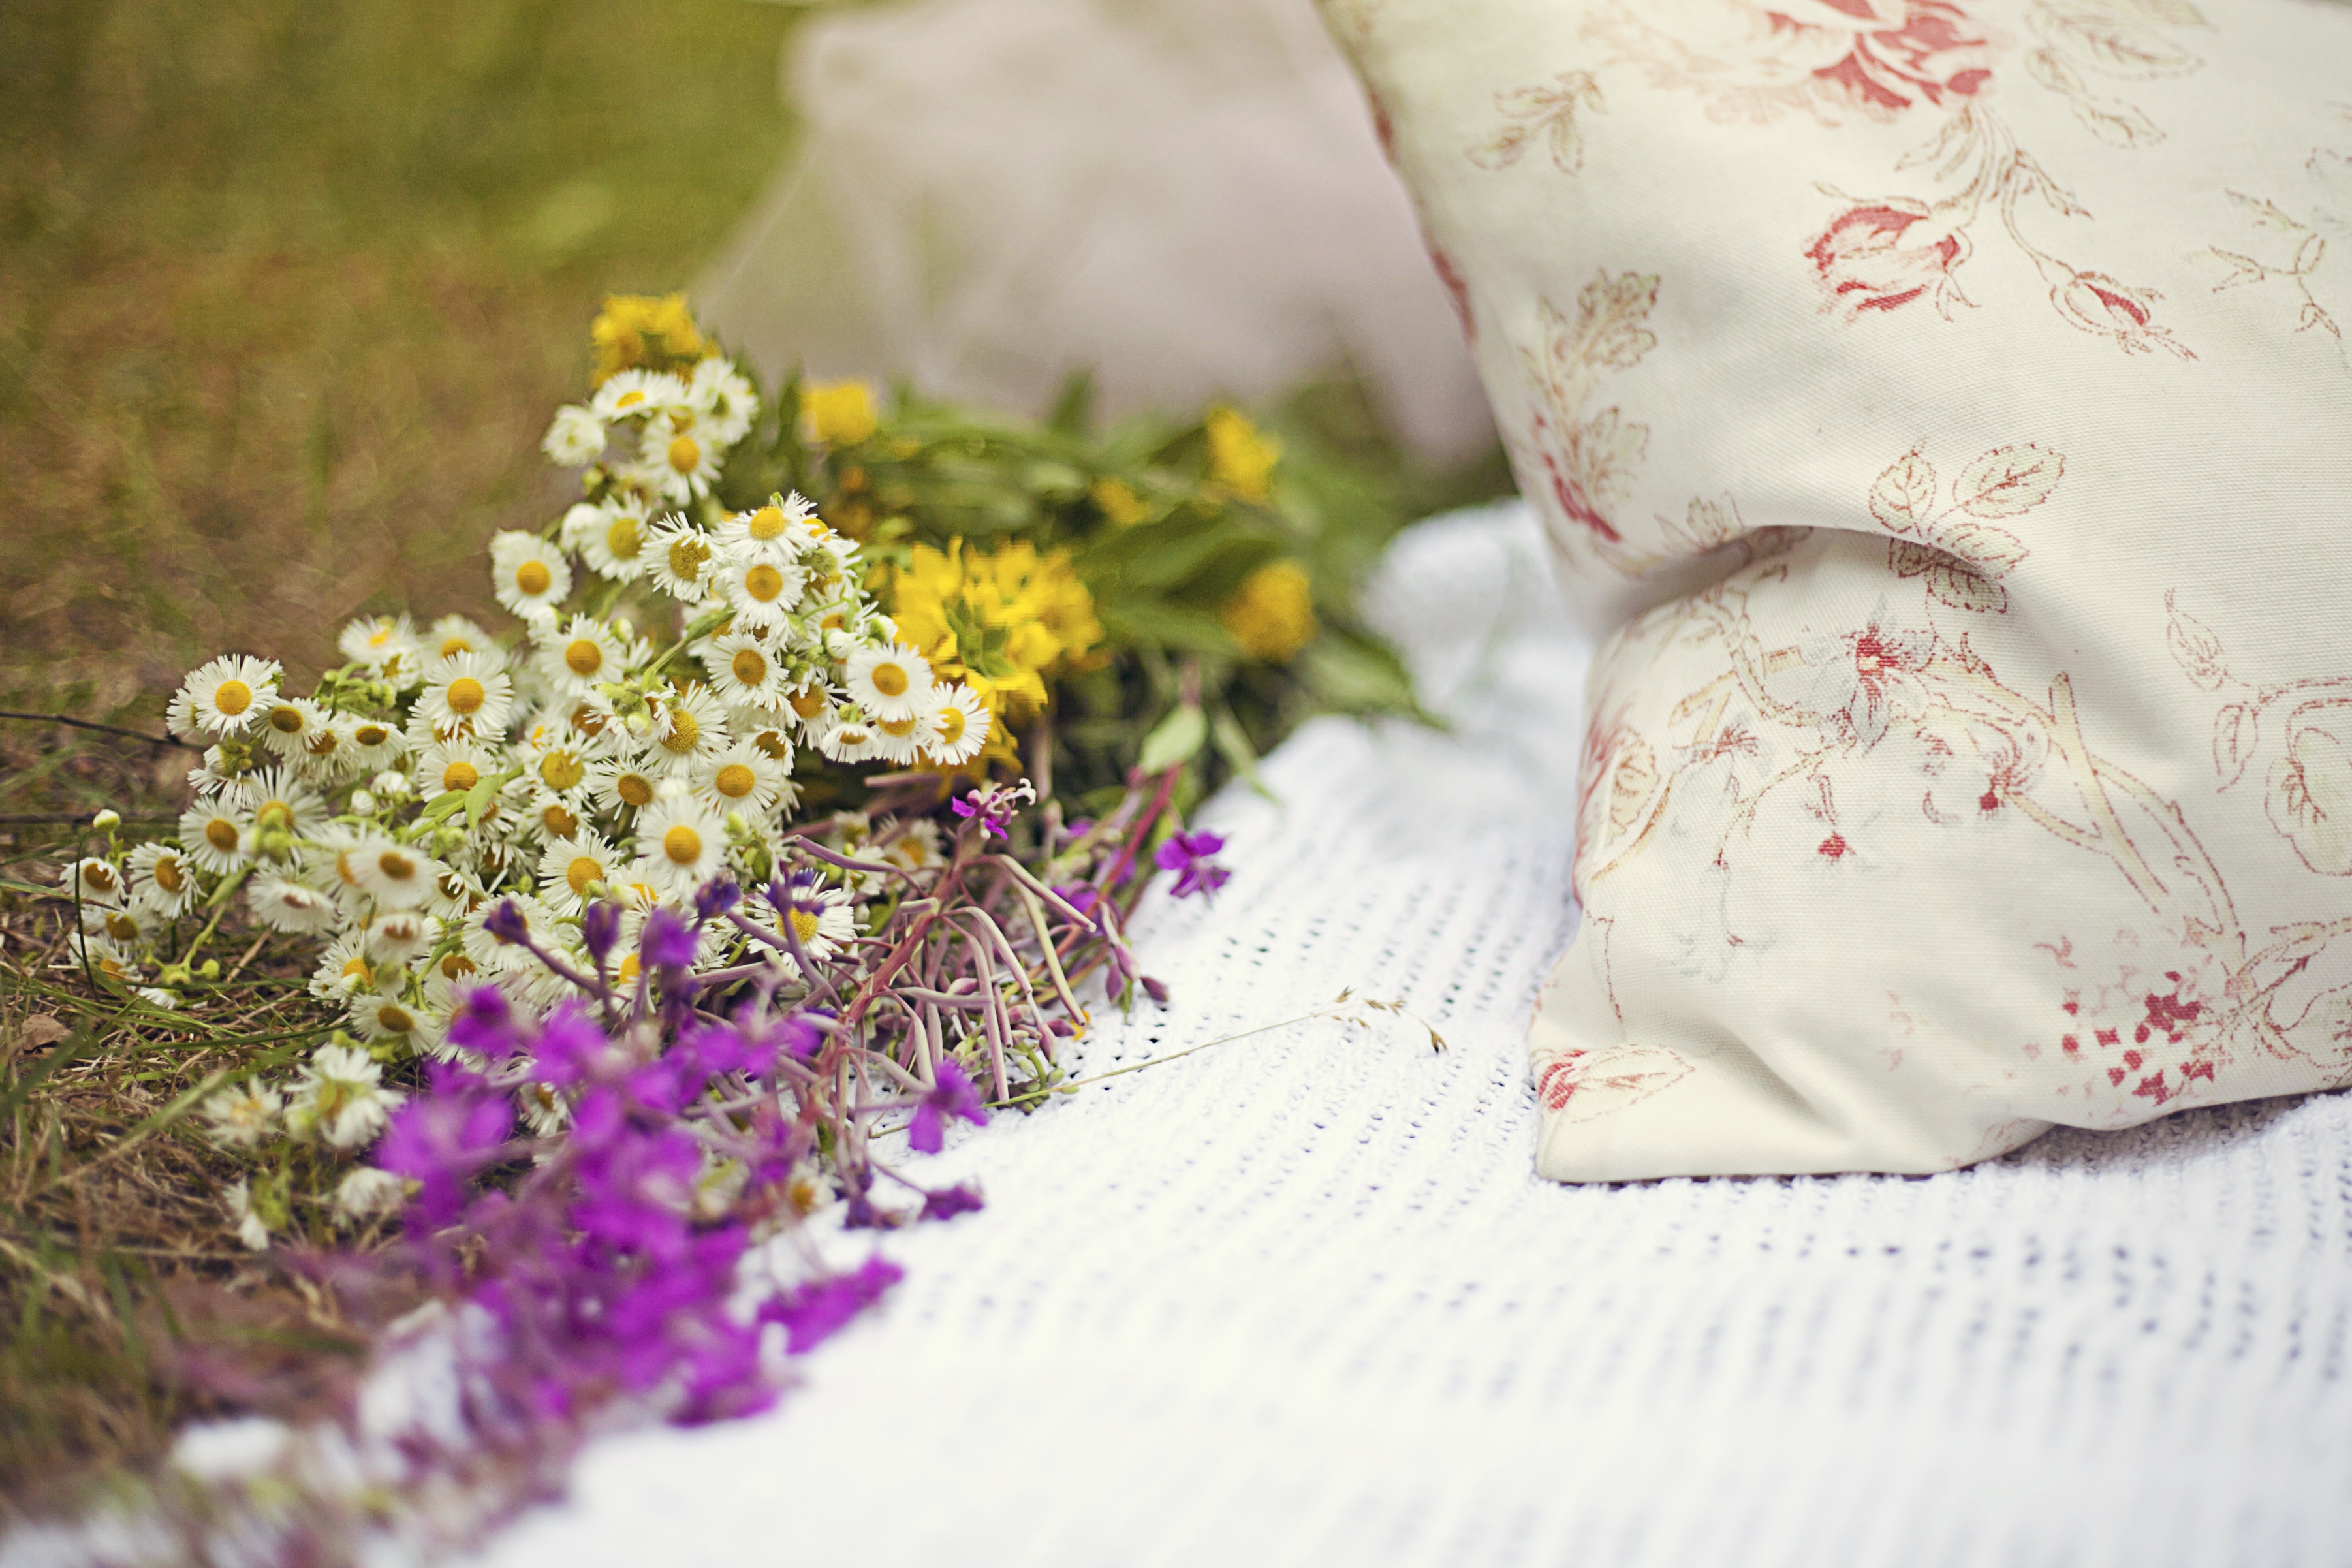
nature, blossom, plant, leaf, flower, petal, summer, decoration, spring, autumn, pink, bride, decor, flora, flowers, dress, floristry, flower bouquet, floral design, flower arranging